Russia

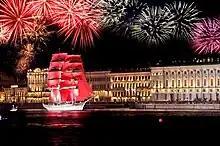
The Scarlet Sails being celebrated along the Neva in Saint Petersburg

Russia's human development is ranked as "very high" in the annual Human Development Index. Roughly 70% of Russia's total GDP is driven by domestic consumption,and the country has the world's twelfth-largest consumer market. Russia has the fifth-highest number of billionaires in the world. However, its income inequality remains comparatively high compared to other developed countries. The variance of natural resources among its federal subjects has also led to regional economic disparities. High levels of corruption, a shrinking labor force, a brain drain problem and an aging and declining population also remain major barriers to future economic growth.